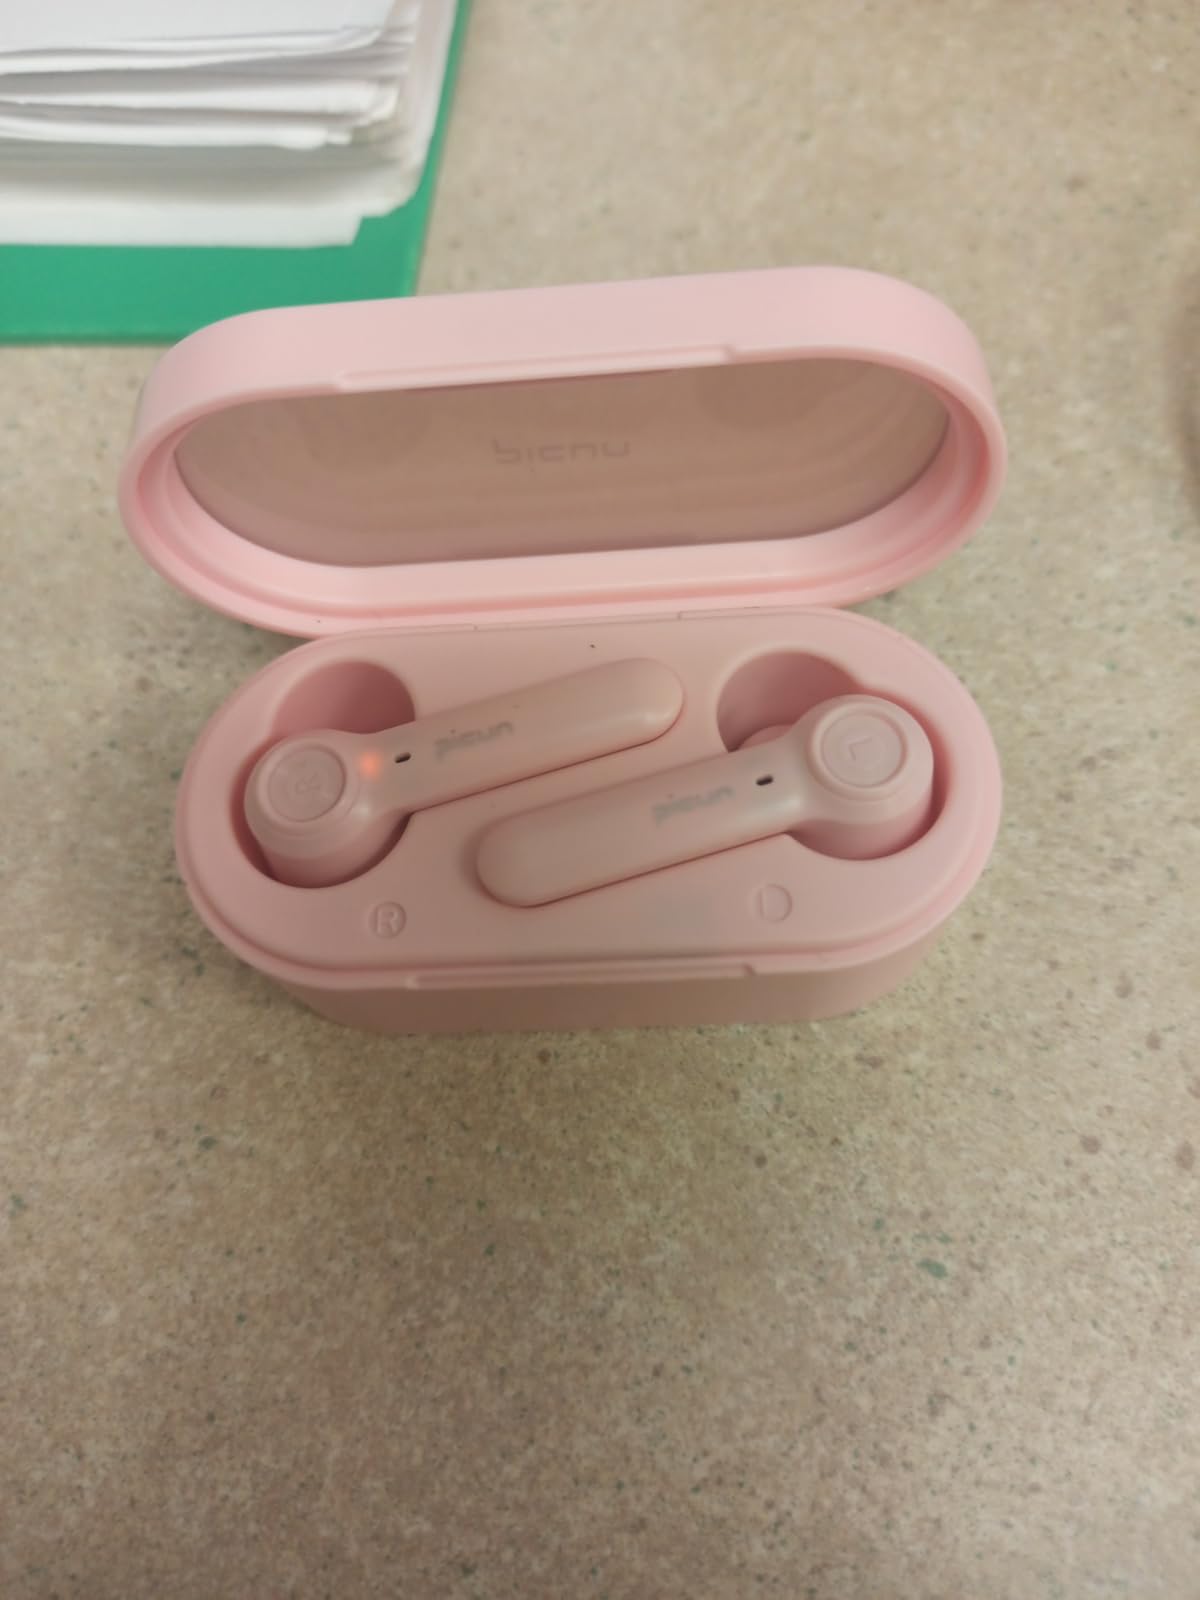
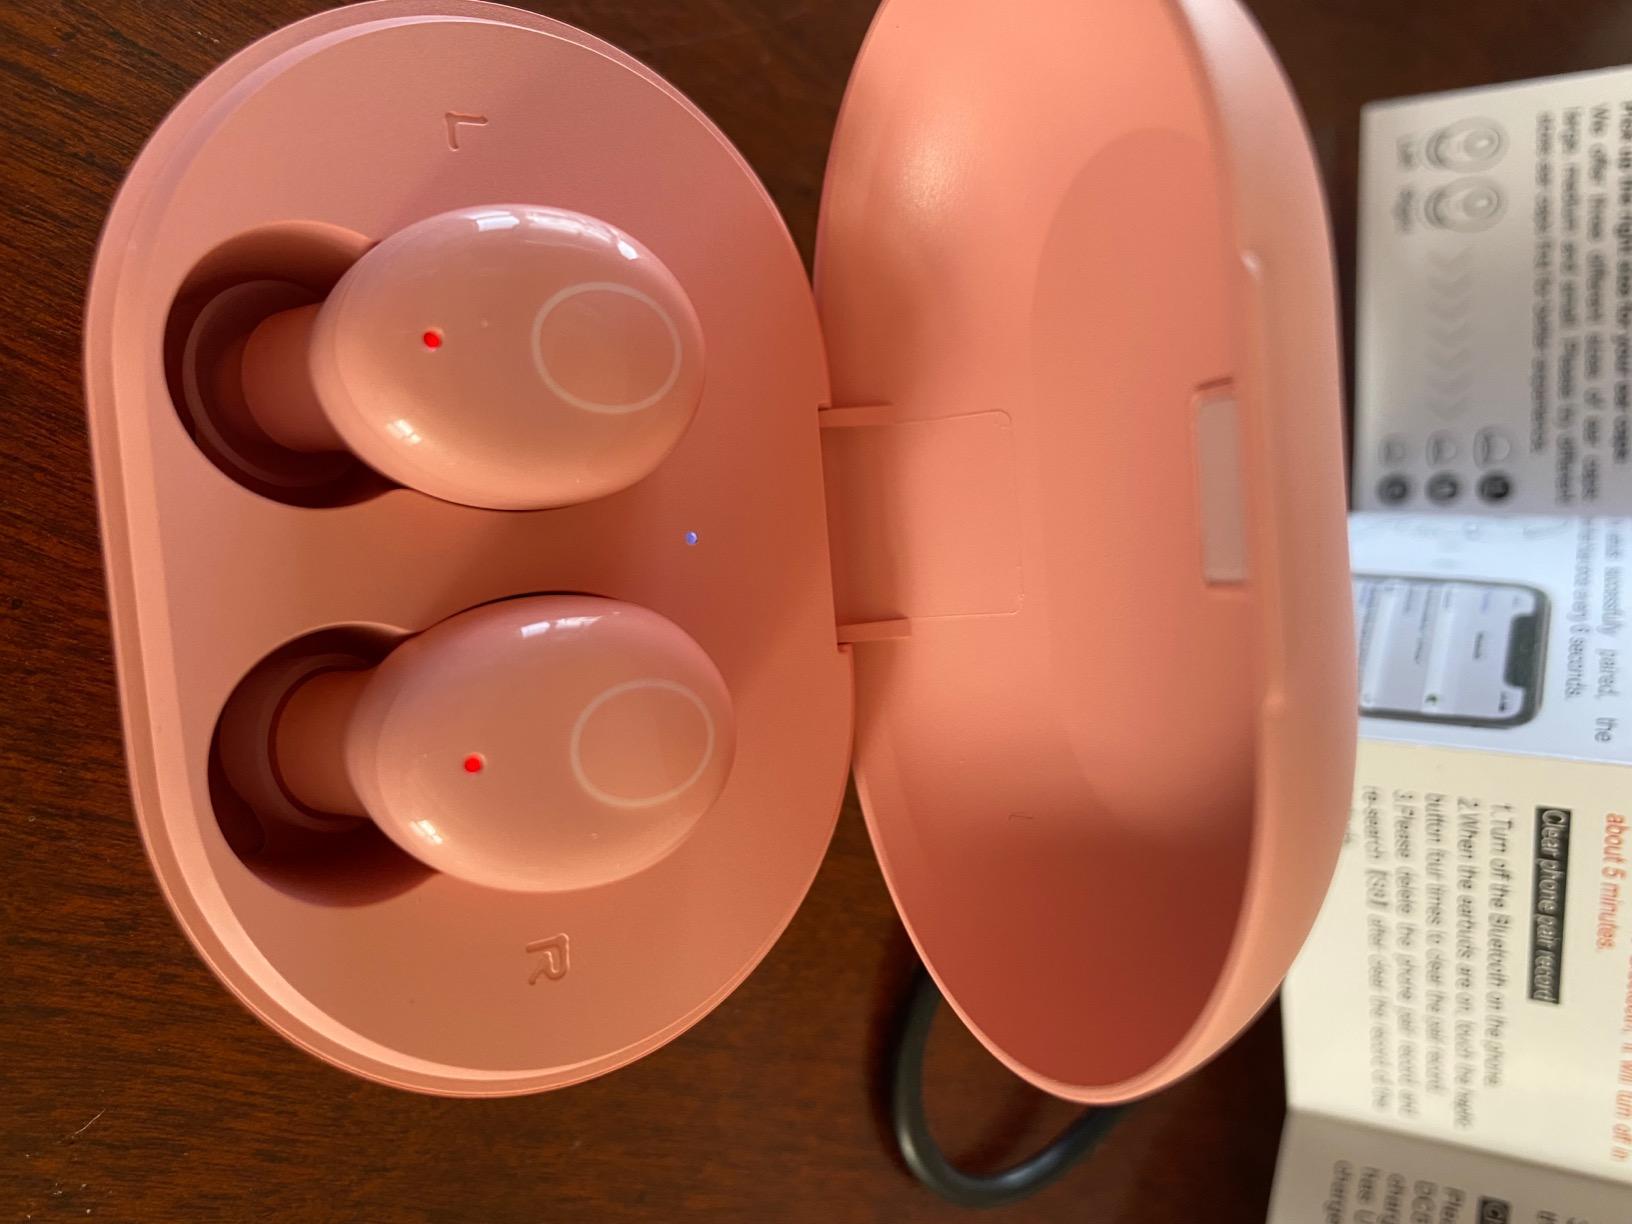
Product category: earbuds
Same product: no